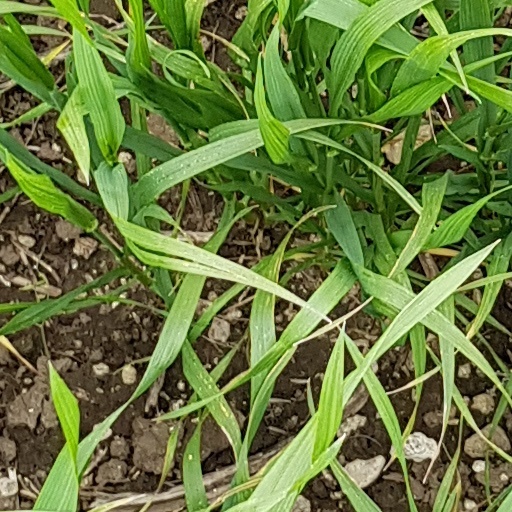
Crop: wheat